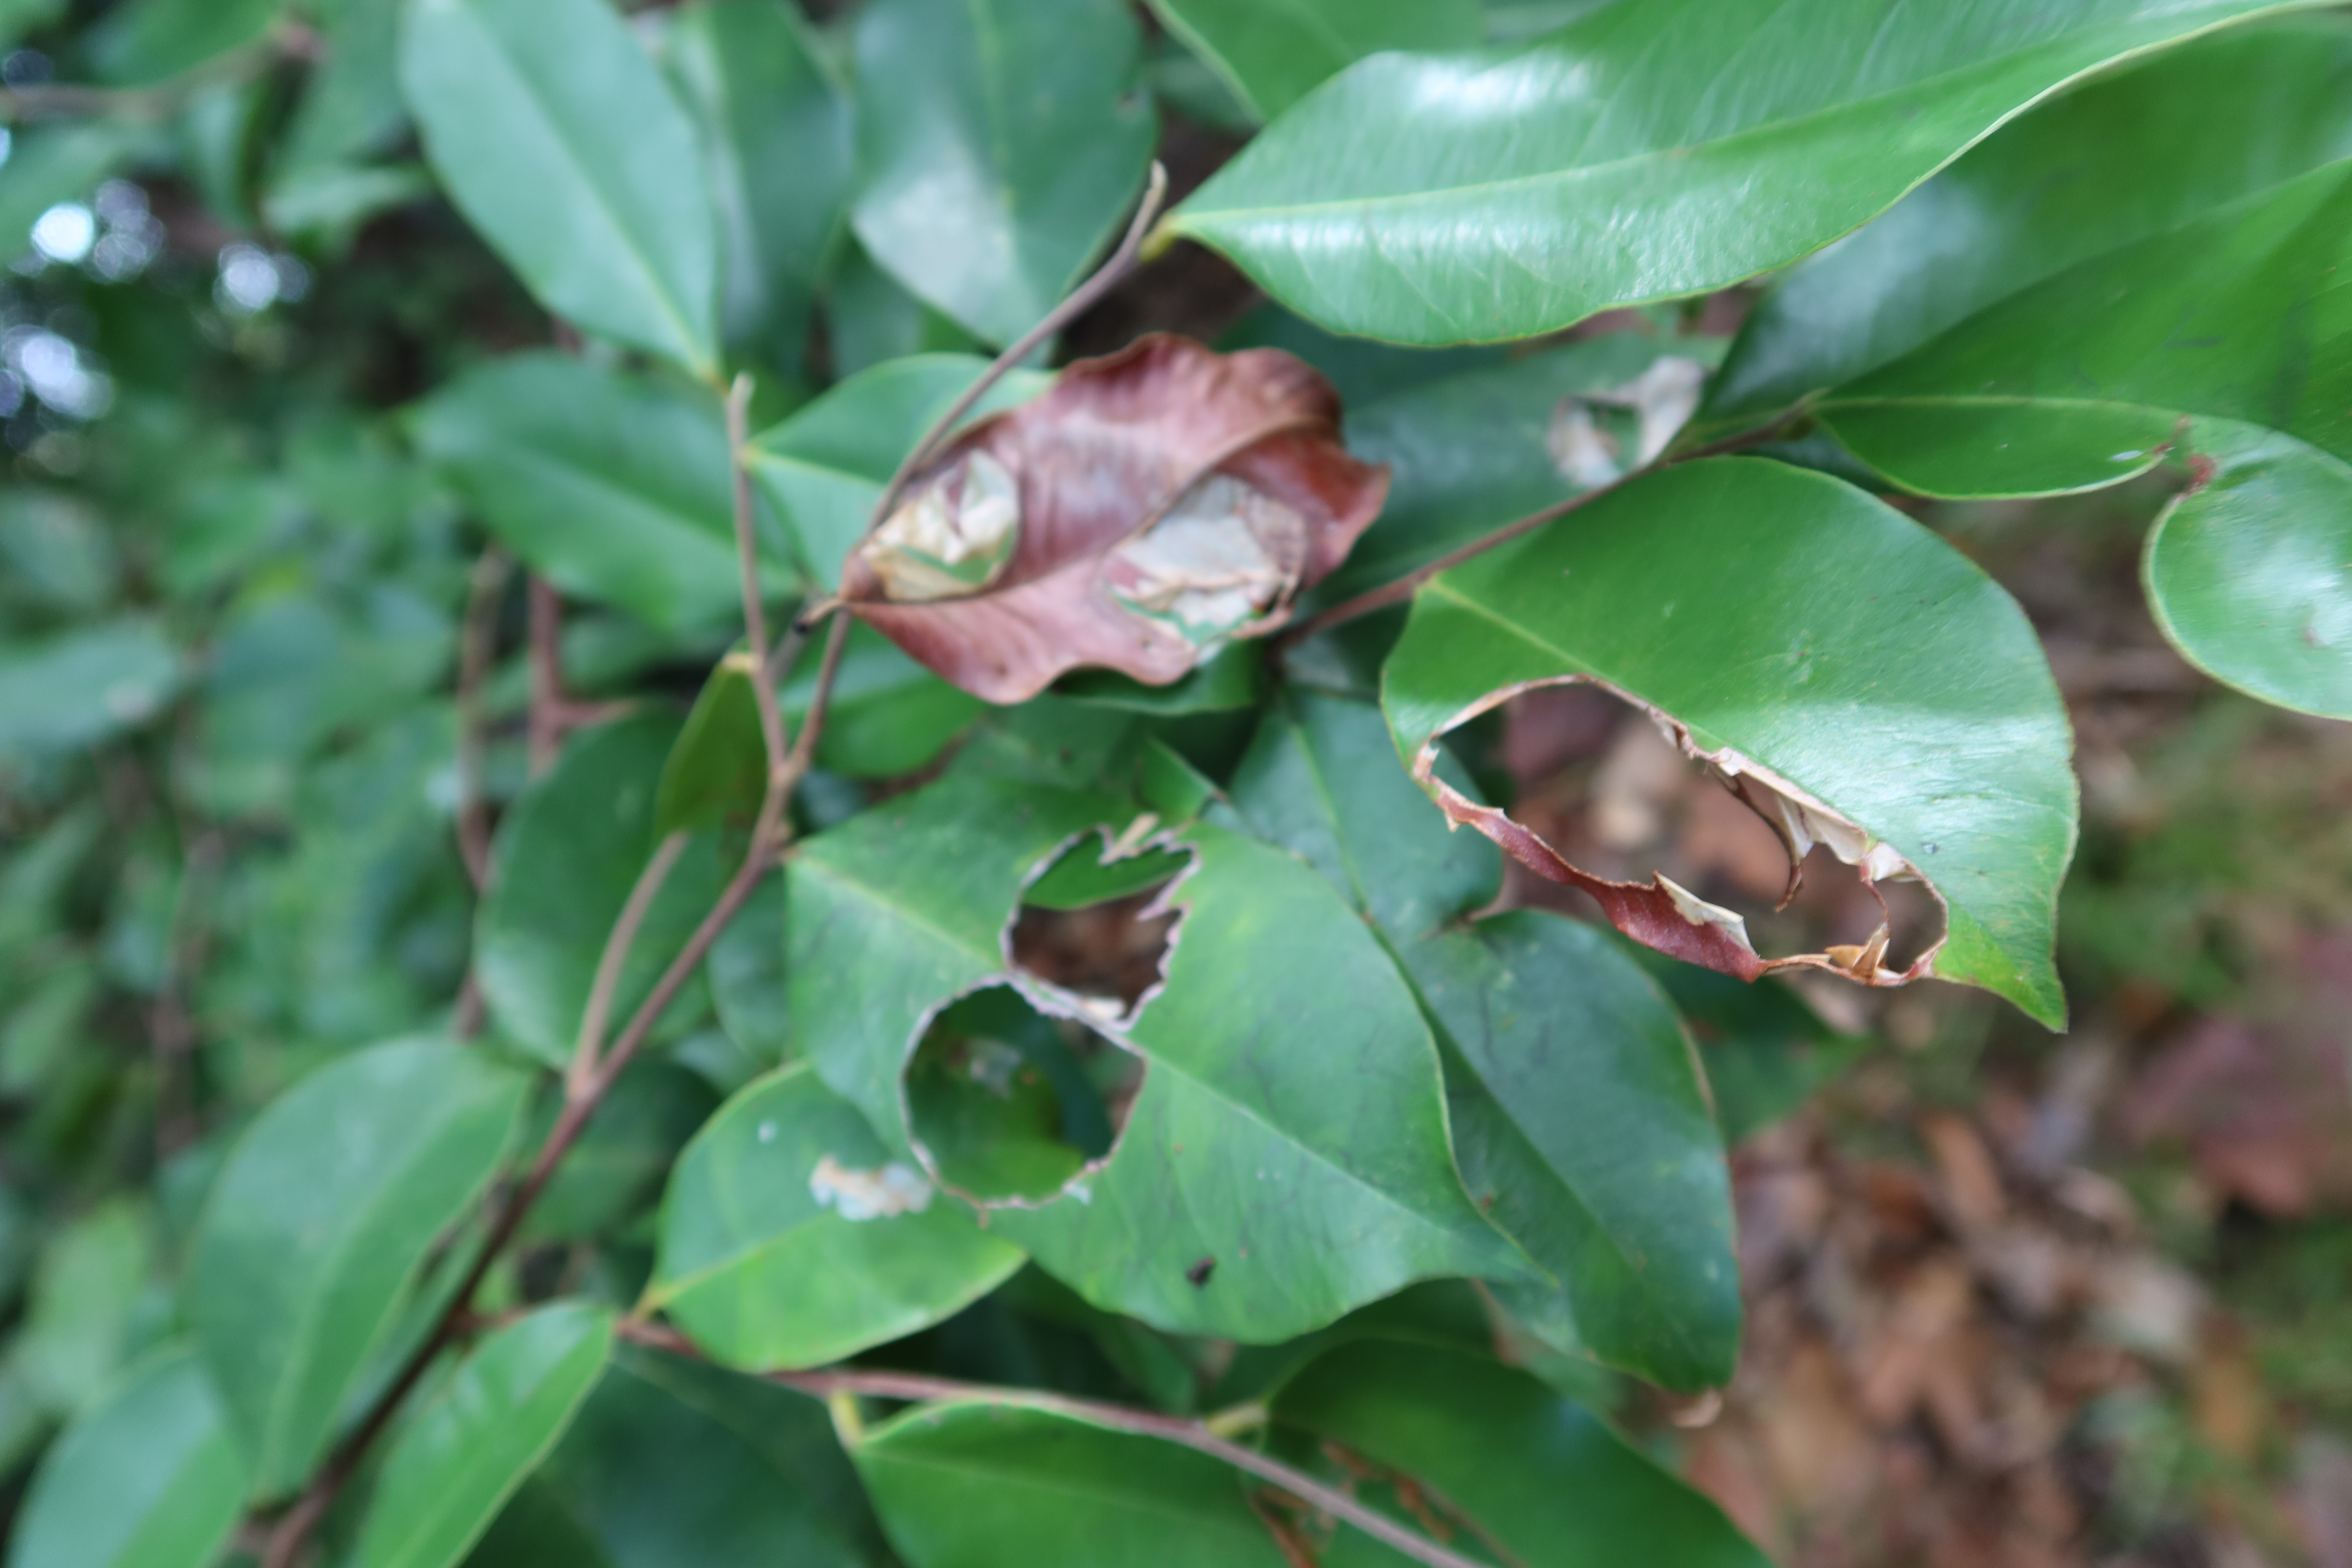
Label: Translucent lesion